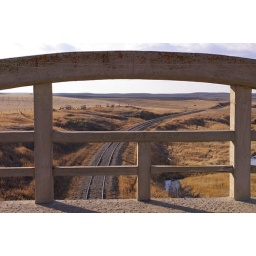
My daughter and I came across this bridge in the middle of a field near Shaunavon.